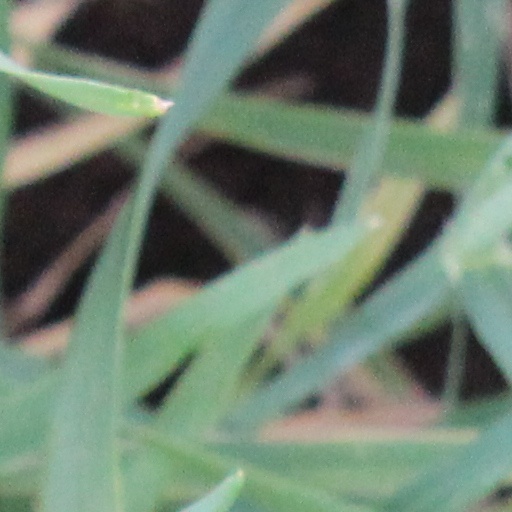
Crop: wheat